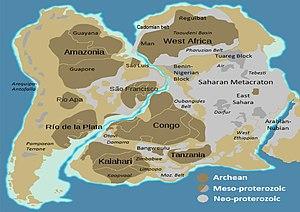
Ceinture orogénique cadomienne.
En géologie, l’orogenèse cadomienne ou cycle cadomien est un cycle orogénique qui correspond à la période de formation de reliefs datant de la fin du Néoprotérozoïque jusqu'au début du Cambrien. Ce cycle est une des phases de l'orogenèse calédonienne. L'orogenèse cadomienne et brésilienne ne sont que des phases locales d'un événement thermo-tectonique majeur, l'orogenèse panafricaine en Afrique, la chaîne cadomienne constituant un segment de la chaîne panafricaine européenne.